Public health emergency (United States)

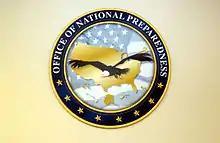
Federal Emergency Management Agency logo

In the swine flu outbreak, the declaration allowed the distribution of a federal stockpile of 12 million doses of Tamiflu to places where states could quickly get their share if they decided they needed it, with priority going to the five states with known cases. Because Obama's choice for Secretary of HHS, Kathleen Sebelius, had not yet been confirmed, the public announcement of the emergency was made by President Obama and Homeland Security Secretary Napolitano. However, Charles Johnson, acting HHS secretary, made the formal determination of a public health emergency under section 319 of the Public Health Service Act, 42 U.S.C. § 247d.